List of Kentucky supplemental roads and rural secondary highways (2000–2499)

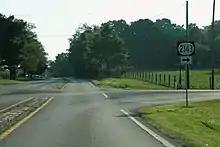
US 31W at KY 2143

Kentucky Route 2143 is a rural secondary highway near Cave City in northwestern Barren County. The highway begins at US 31E (Louisville Road) southwest of Cave City. KY 2131 follows Old Happy Valley Road southeast to KY 685 (Stovall Road) near that highway's junction with KY 90 (Happy Valley Road) south of Cave City. The Kentucky Transportation Cabinet established KY 2143 through a February 1, 1994, official order. KY 2143 was originally Happy Valley Road, then designated as KY 351, which had gone from the US 31W/US 68 intersection to downtown Glasgow since the 1930s. In the 1950s, KY 90 was extended to include this particular road until it was rerouted to head into Cave City directly in the late 1960s or early 1970s. This change gave the now KY 2143 the local road name Old Happy Valley Road.